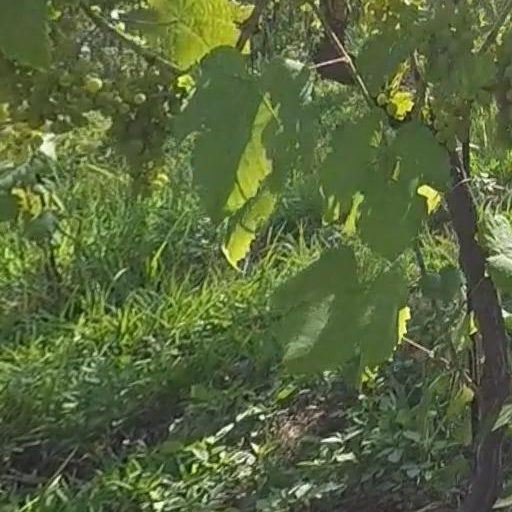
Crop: grape